Bánh bao
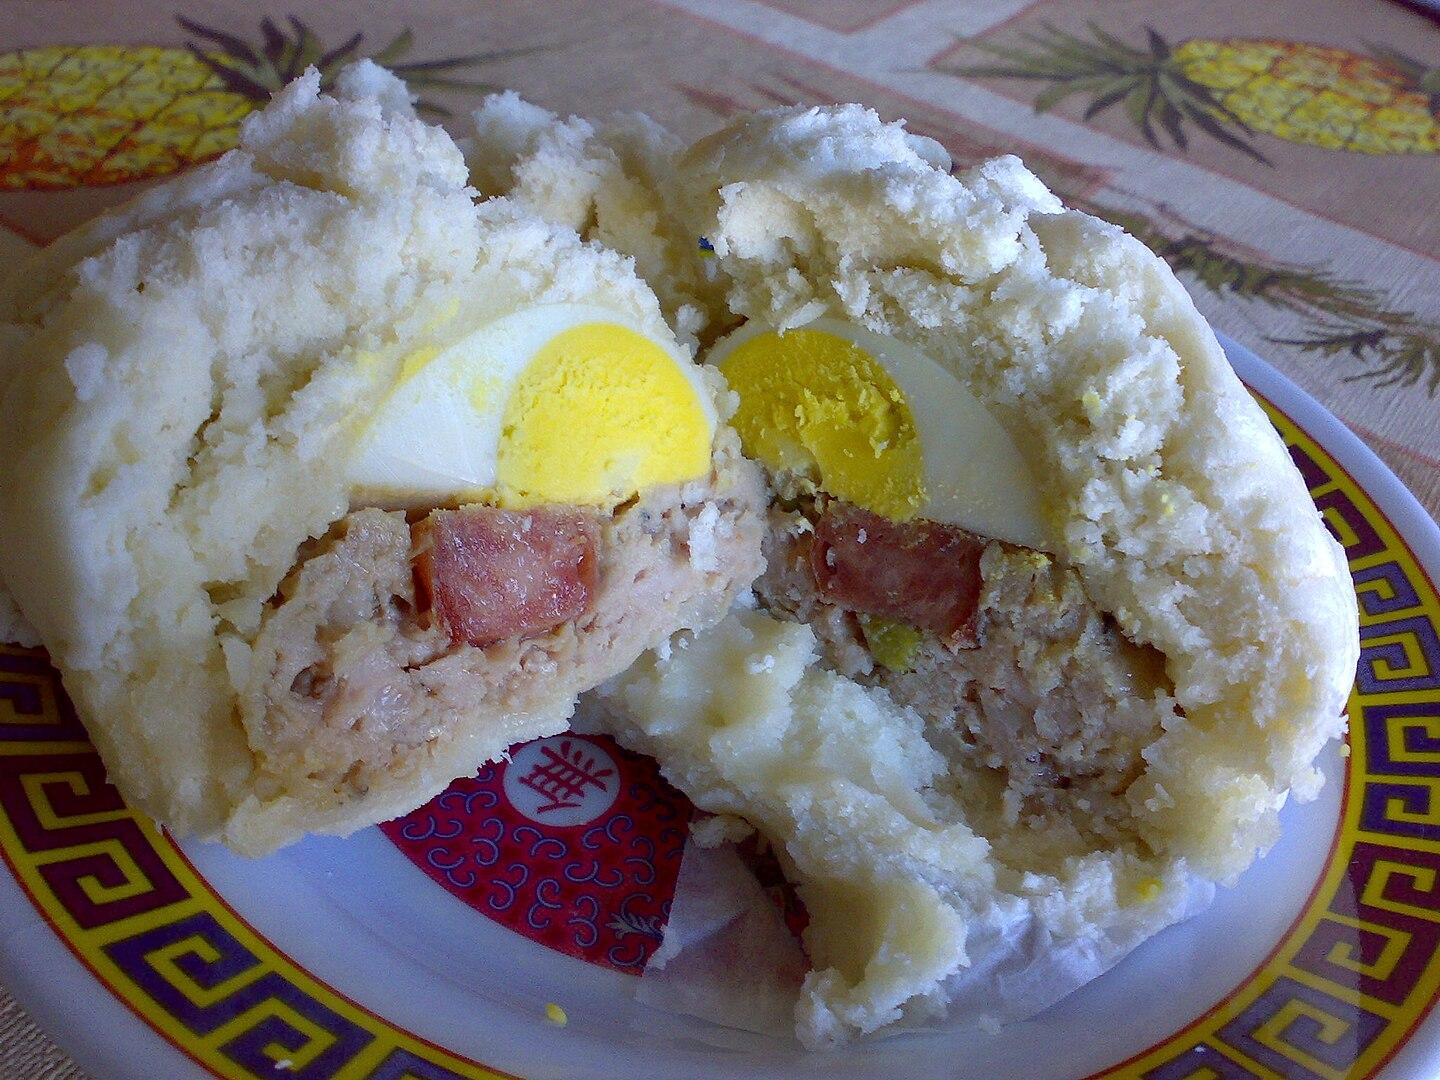
Also known as:
ast - Asturian: Bánh bao
de - German: Bánh bao
es - Spanish: Bánh bao
fr - French: Bánh bao
ja - Japanese: バインバオ
jv - Javanese: Bánh bao
ko - Korean: 바인 바오
ru - Russian: Бань бао
uk - Ukrainian: Бань бао
zh - Chinese: 包饼
Category: bread (bun)
Cuisine: Vietnamese
Associated cuisines: Vietnamese
Area: Vietnam
Countries: Vietnam
Region: South Eastern Asia, , , ,
The dish is a ball-shaped bun containing pork or chicken meat, onions, eggs, mushrooms and vegetable.